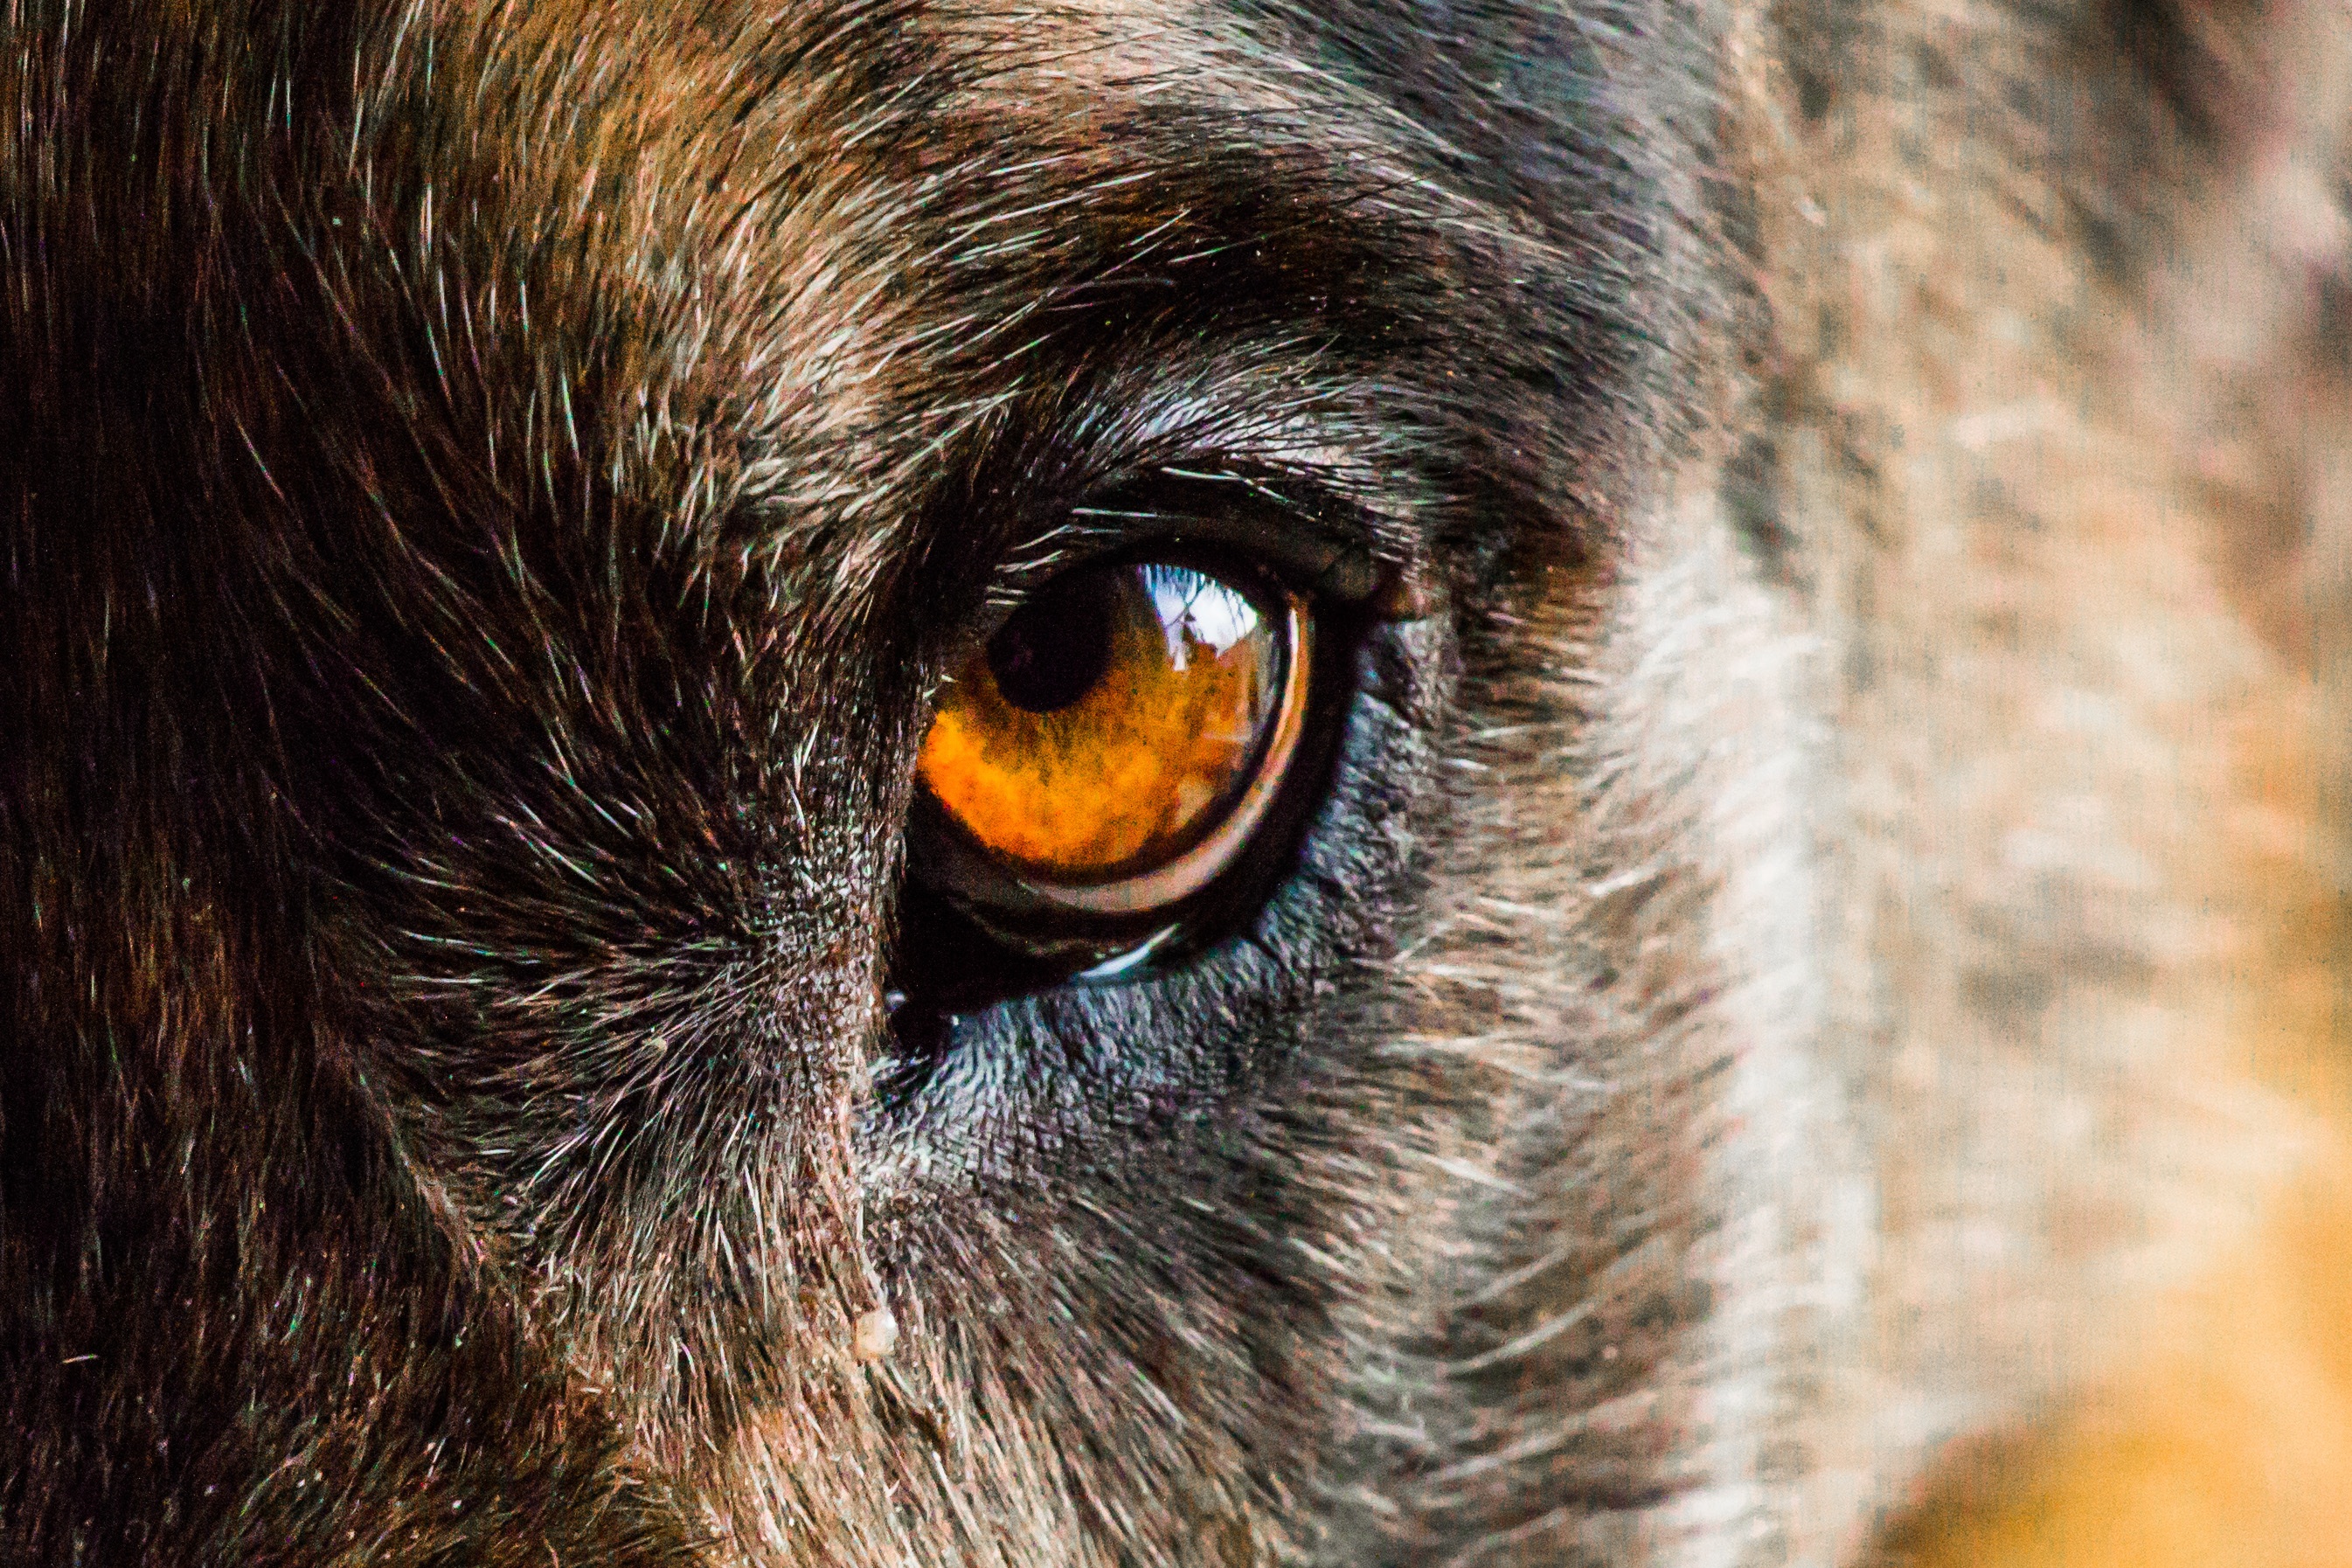
wildlife, mammal, fauna, close up, human body, nose, whiskers, snout, eye, head, organ